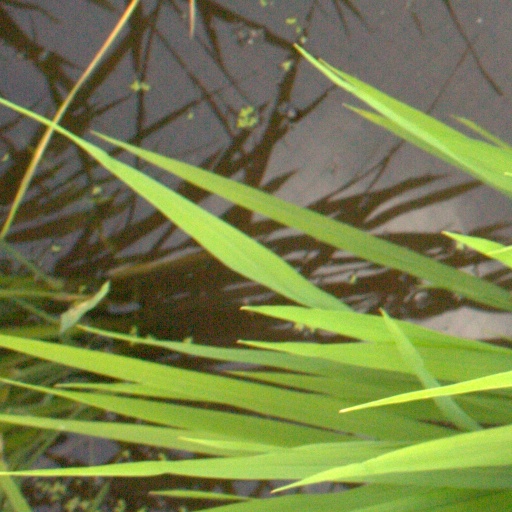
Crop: rice